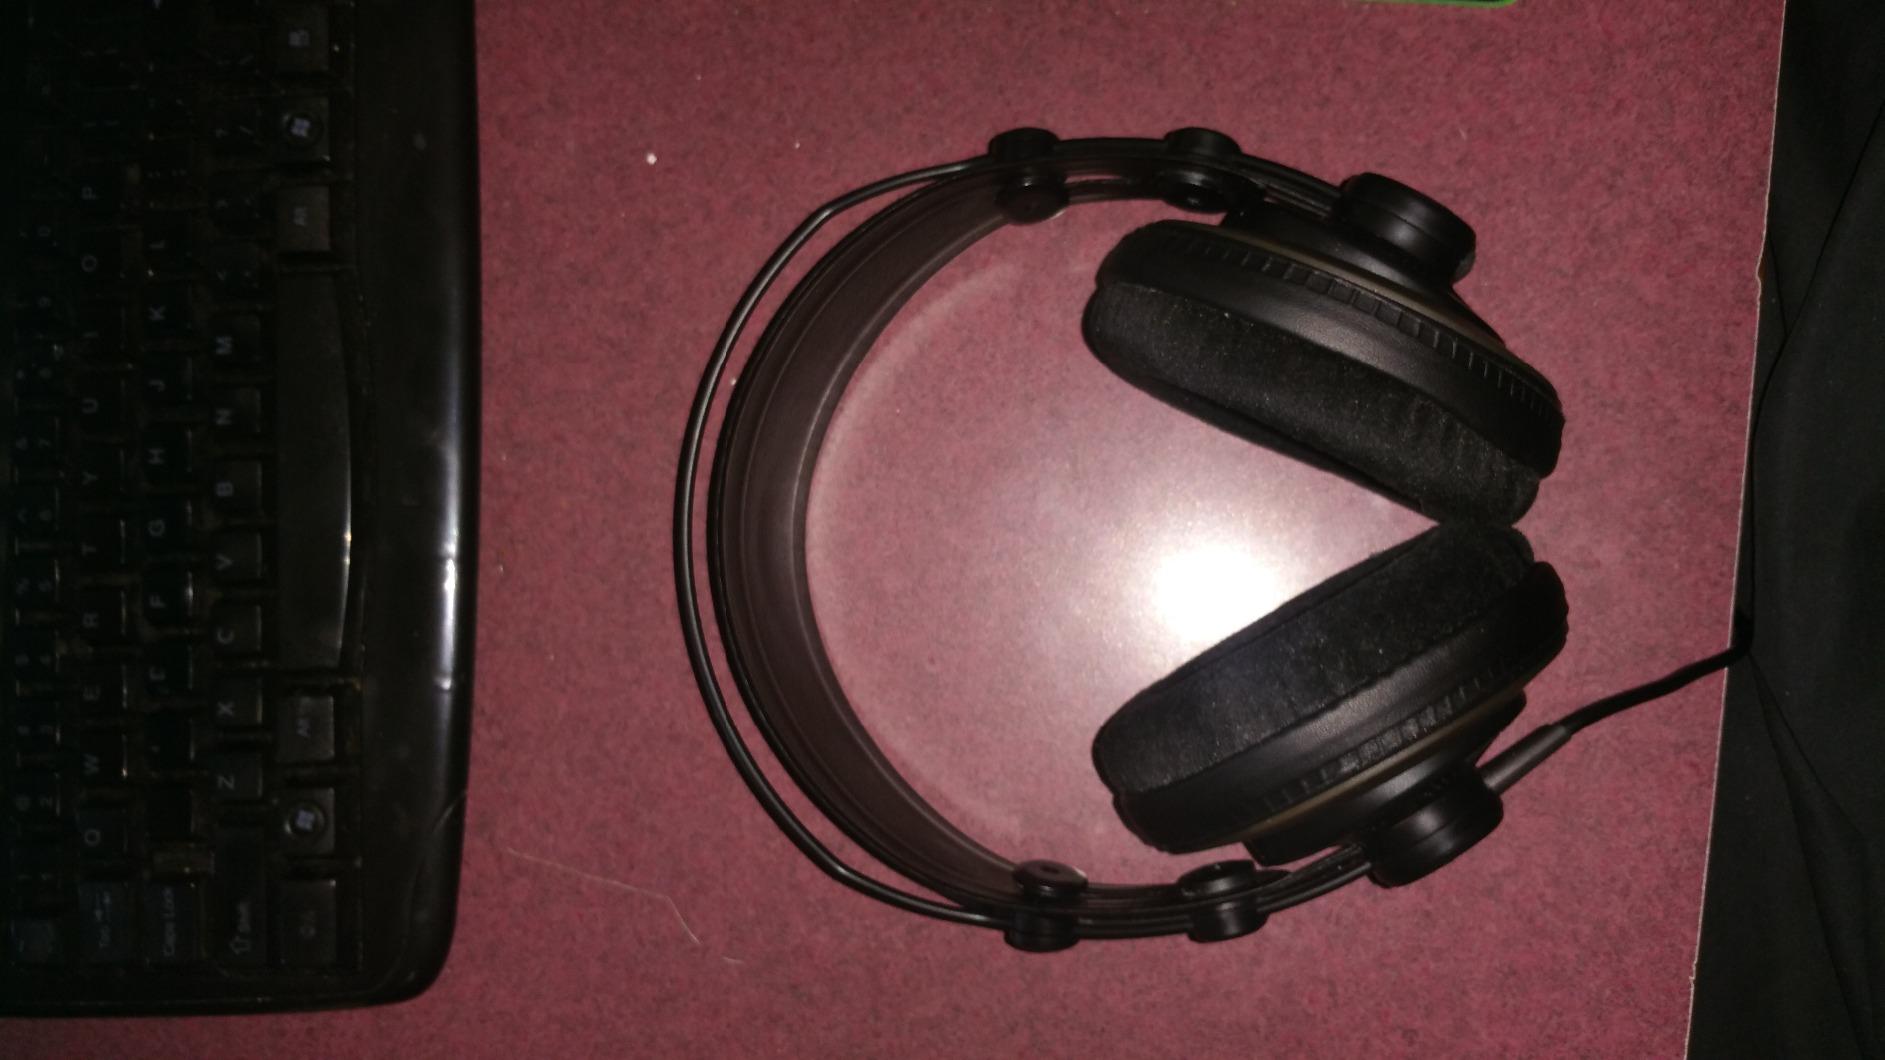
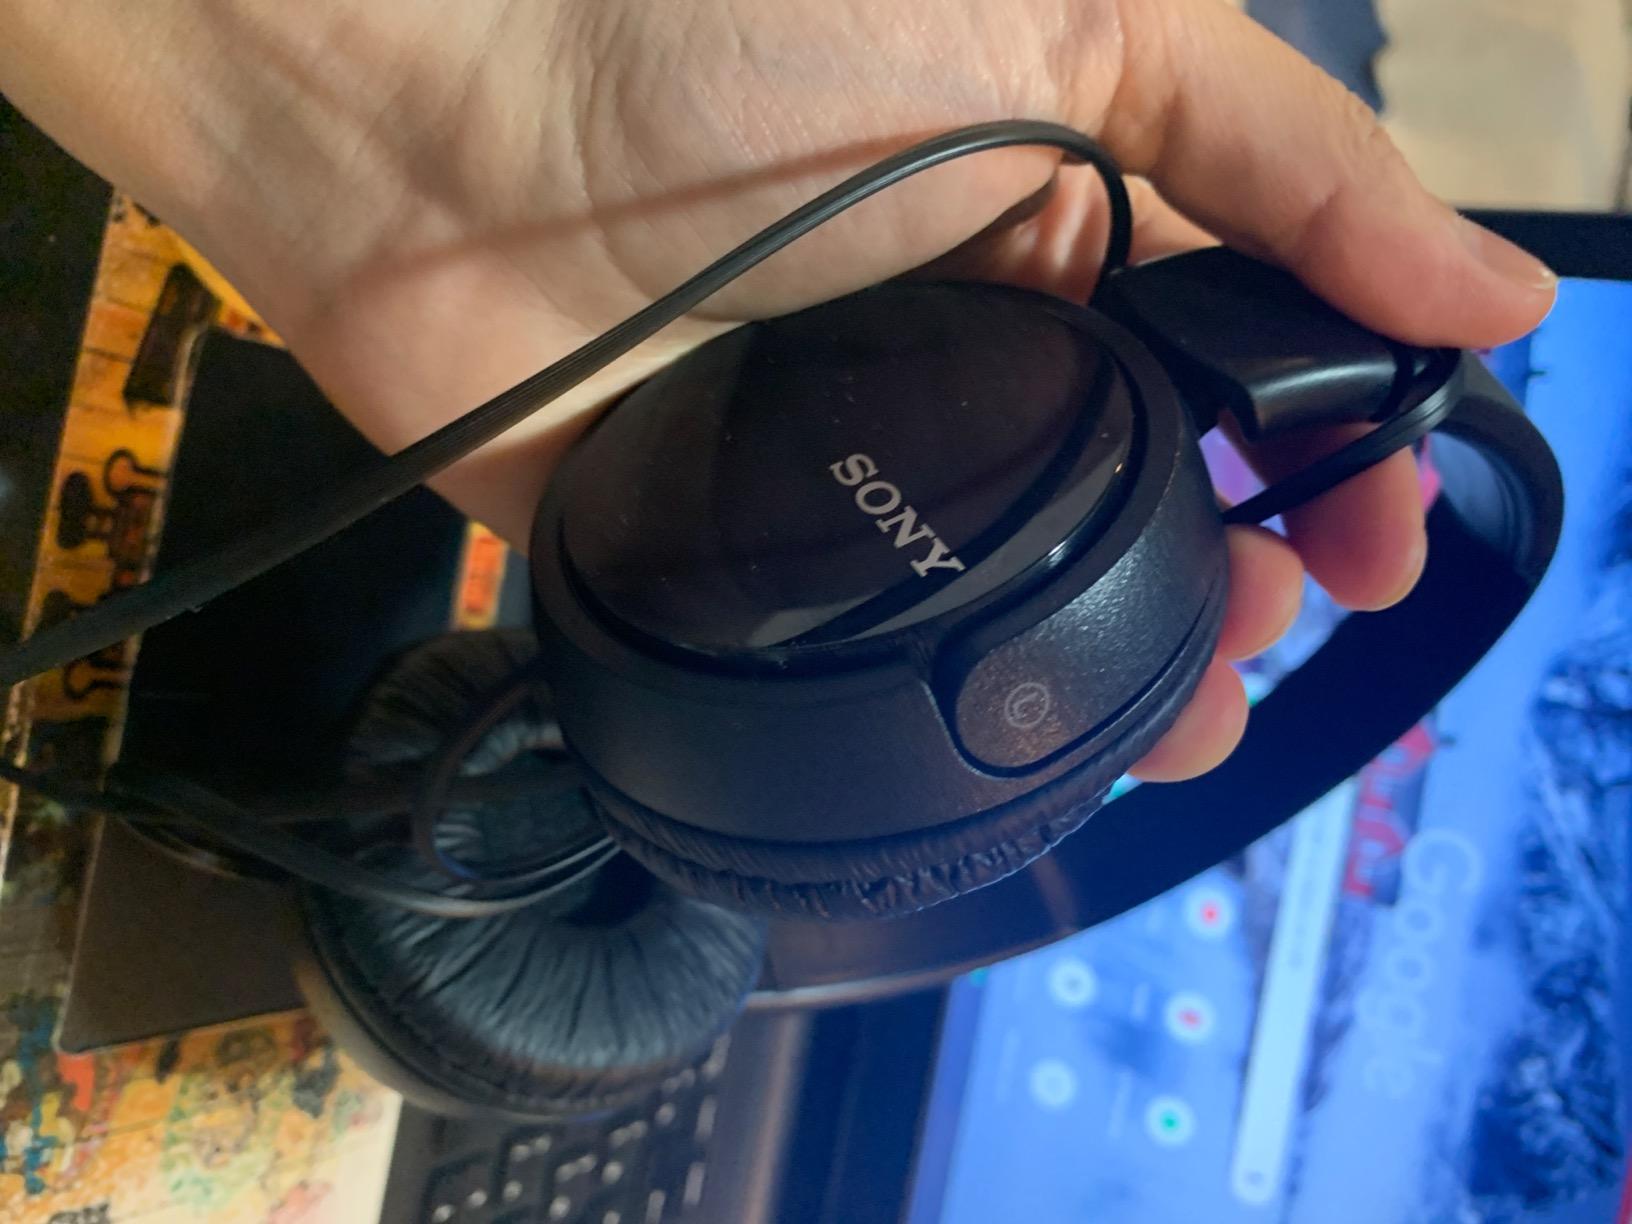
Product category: headphones
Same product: no